Quarter guard

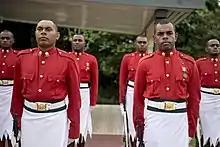
Members of the Republic of Fiji Military Forces Quarter Guard.

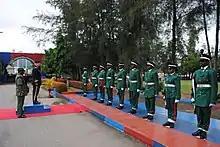
The Quarter Guard of the Nigerian Army at the Command and Staff College, Jaji, Kaduna

The quarter guard is a small detachment of troops that can be used as a ceremonial guard which may be mounted at the entrance of a military unit to pay compliments as required. A quarter guard is to consist of one non-commissioned officer and six or eight other ranks formed up in two ranks. It is technically a minuscule guard of honour.